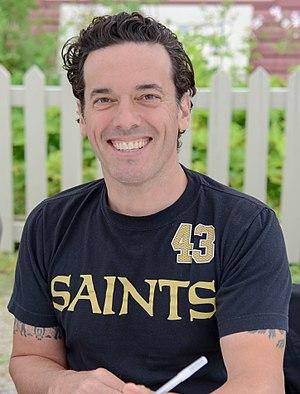
Joseph Boyden est un écrivain canadien, né en octobre 1966. Il a des origines irlandaises, écossaises et indiennes. Son premier roman, Three Day Road, publié en 2005, a été bien accueilli et lui a permis d'acquérir une certaine notoriété au Canada. Son deuxième roman, Through Black Spruce, a remporté le Prix Giller. Ses ouvrages sont consacrés au destin des Premières nations du nord de l’Ontario.